Nagoya Castle

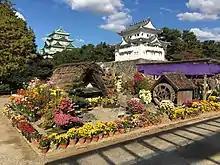
Nagoya Castle Chrysanthemum Competition 2018

The southern and easternmost part of the castle complex was the third enceinte "Sannomaru" (三の丸), which formed the border to the town. It was surrounded by moats, stone walls and had five gates from east to west the Shimizu-mon (清水門), Higashi-mon (東門) or Higashi Ōtemon (東大手門), Honmachi-mon (本町門), Misono-mon (御園門), and the Habashita-mon (巾下門). The northern part of the "Sannomaru" consisted of a number of shrines and temples to protect the castle, especially from east to west the "Tennōsha" (天王社), the "Tōshō-gū" (東照宮), along the "Taitokuin-den" (台徳院殿), the "Taiyūin-den" (大獸院殿), and the "Genyūin-den" (厳有院殿). The "Tennōsha" was dedicated to Susanoo-no-Mikoto, the "Tōshō-gū" to Tokugawa Ieyasu, the first "shōgun" of the Tokugawa shogunate, the "Taitokuin-den" to Tokugawa Hidetada, the second "shōgun", the "Taiyūin-den" to Tokugawa Iemitsu, the third "shōgun", and the "Genyūin-den" to Tokugawa Ietsuna, the fourth "shōgun".